Warrant officer (United States)

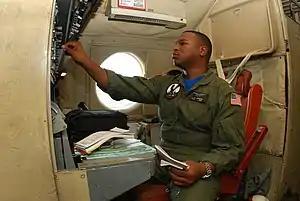
CWO2 DaCosta performs pre-flight setup on a P-3 Orion during the platform phase of the Chief Warrant Officer Flight Training Program (2009)

The present role of a chief warrant officer in the United States Marine Corps is to fulfill the responsibilities as a high-rank "subject matter expert" within their chosen military occupation specialty, with the additional authority of a commissioned officer. The chief warrant officers commonly provide their respective Marine units and sections.